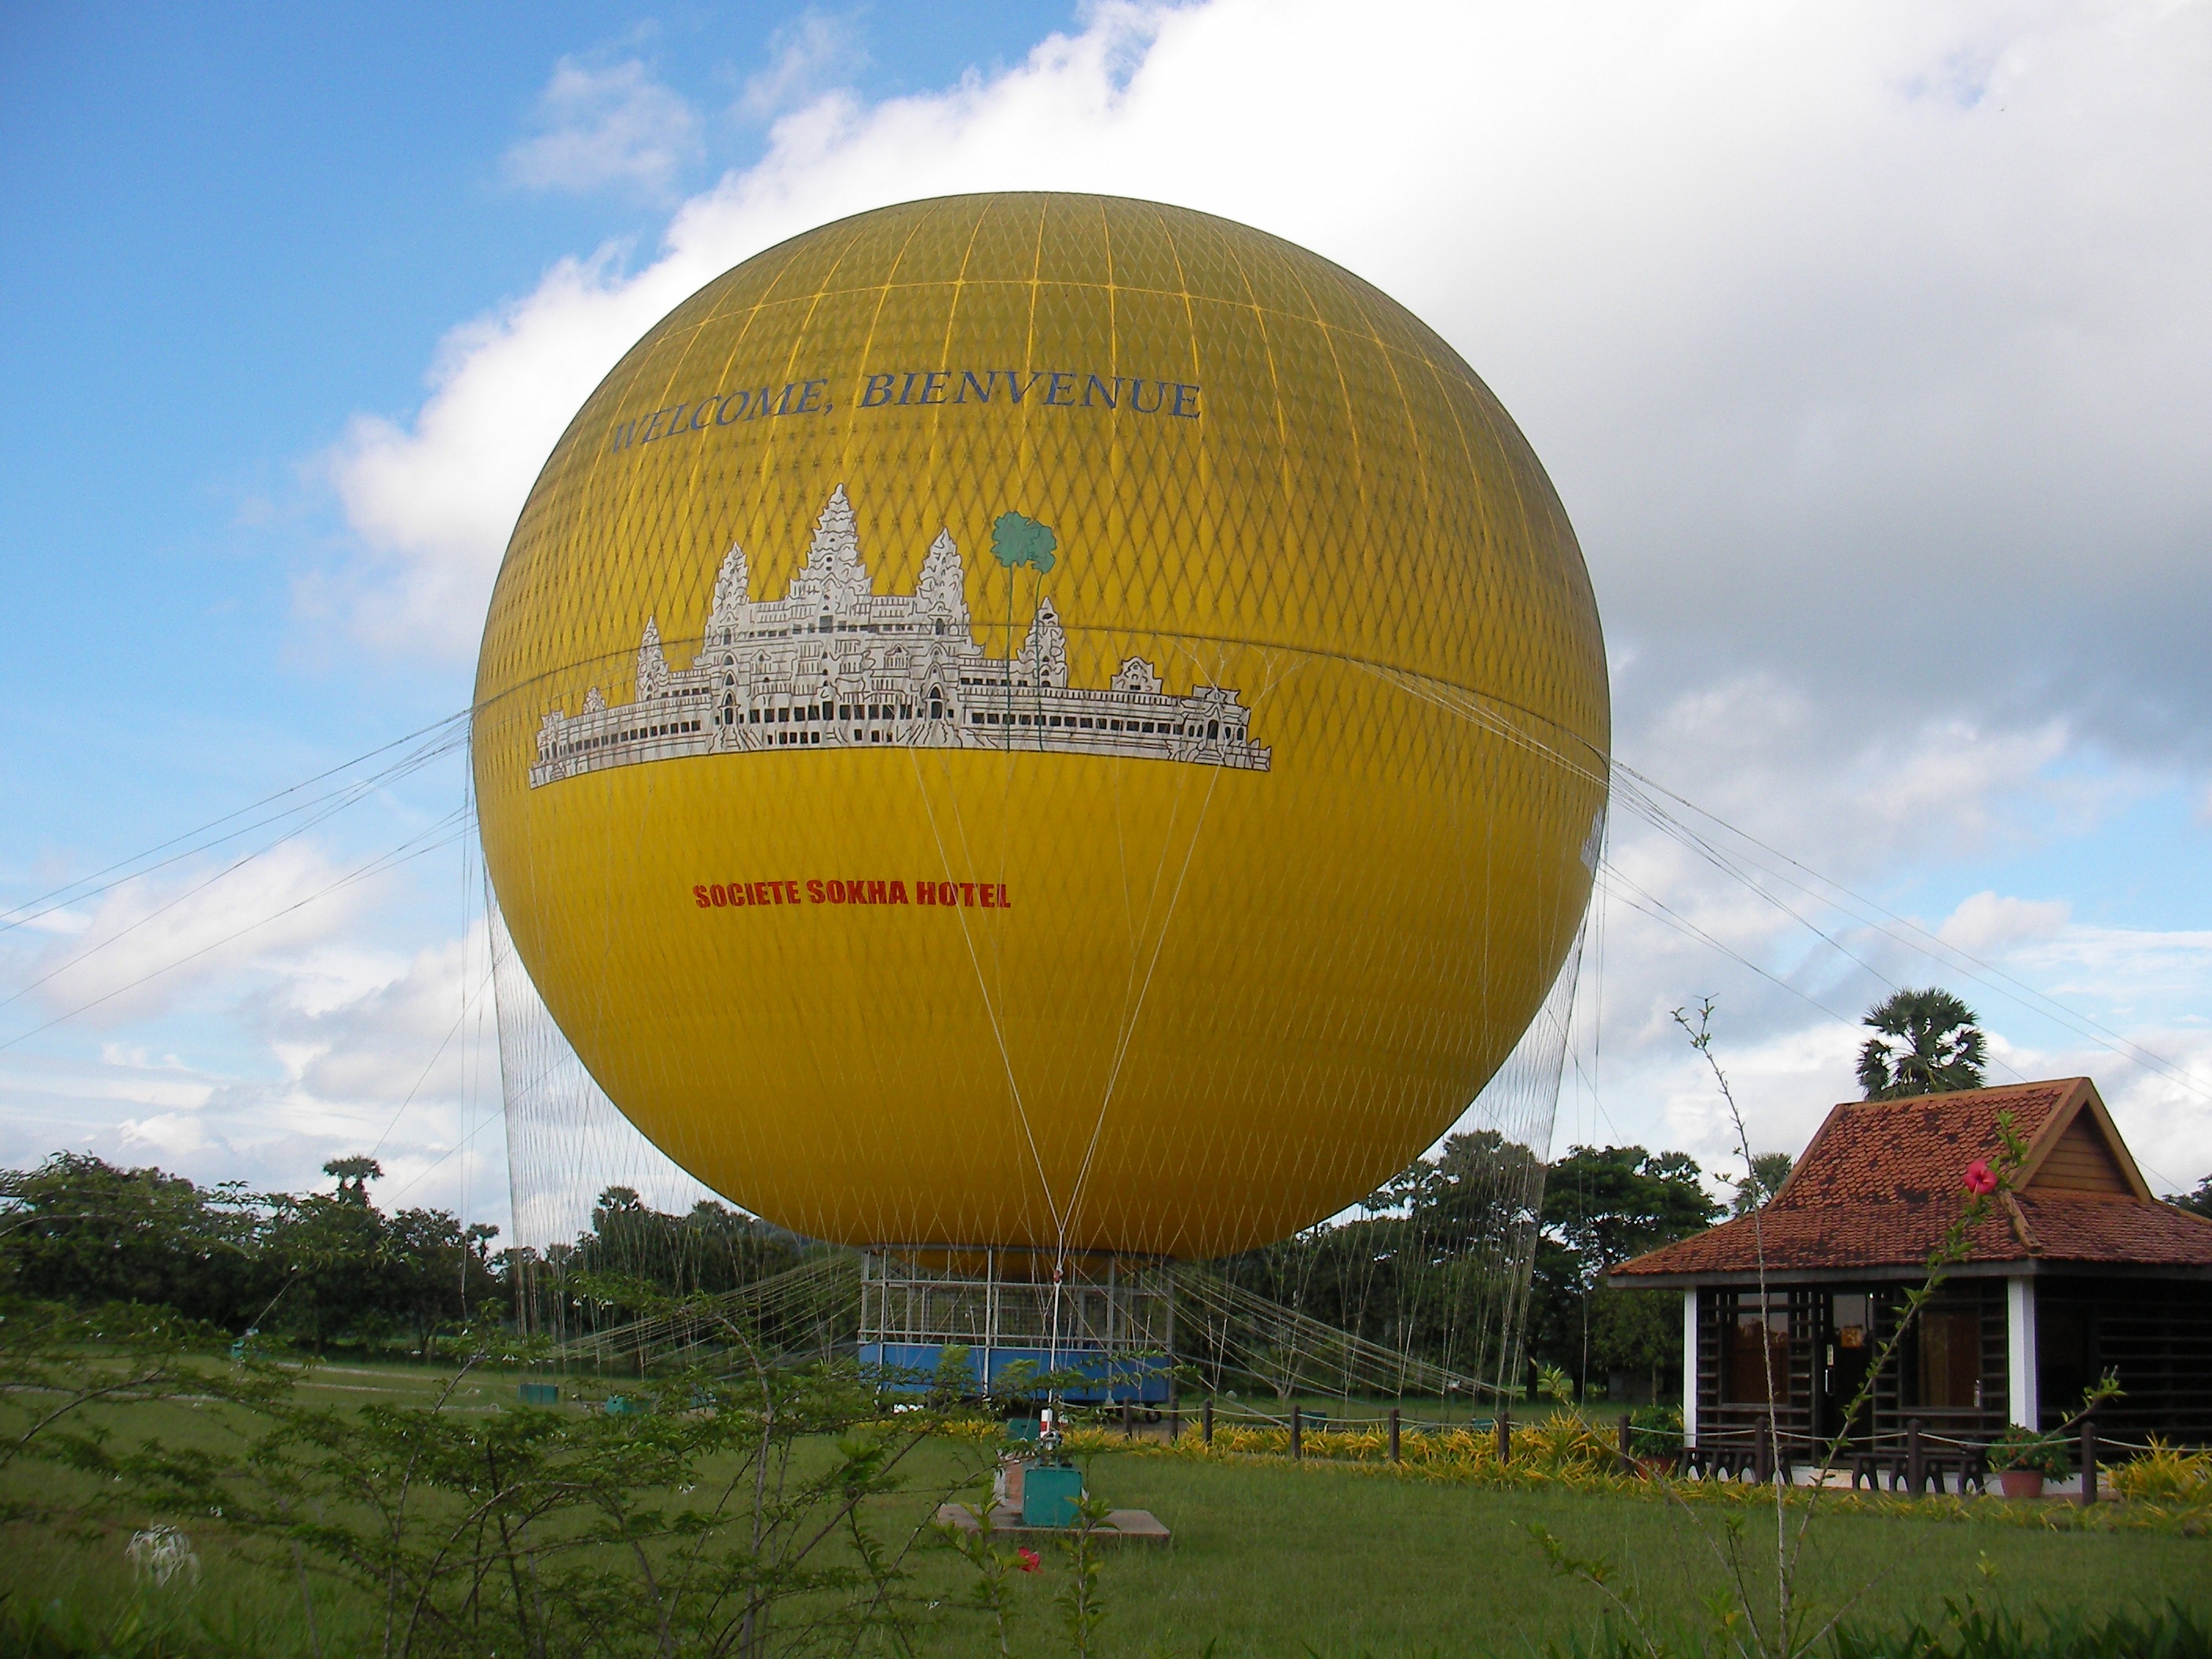
landscape, balloon, hot air balloon, travel, aircraft, vehicle, toy, cambodia, hot air ballooning, hot qi ball, blue sky and white clouds, atmosphere of earth